List of Pickands Mather ships

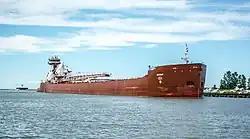
"Dorothy Ann-Pathfinder Tug-Barge", entering the Port of Cleveland in June 2017. The "Pathfinder" was built in 1952 as the SS "J. L. Mauthe" for Pickands Mather's subsidiary, the Interlake Steamship Co.

The list of ships owned and operated by Pickands Mather consists of barges and freighters operating on the Great Lakes in the United States and Canada. Vessels include those owned by the Marine Department of Pickands Mather & Company from the company's founding in 1883 until its sale to Diamond Shamrock Corporation in 1968; those owned by Diamond Shamrock Corporation until the sale of the subsidiary to Moore-McCormack Resources in 1973; those owned by Moore-McCormack Resources until the sale of the Pickands Mather subsidiary to Cleveland-Cliffs Inc. in 1986; and those owned by Cleveland-Cliffs until the spinoff of the Interlake Steamship Company subsidiary in 1987.